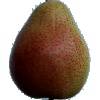
Label: pear_forelle